Ōdō Tournament

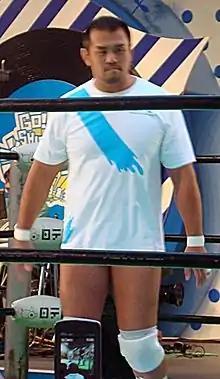
Jun Akiyama, the winner of the 2015 Ōdō Tournament

The 2015 Ōdō Tournament took place between September 10 and 26 and featured sixteen wrestlers. The participants were revealed on August 24. Included were the reigning Triple Crown Heavyweight Champion and 2013 Ōdō Tournament winner Akebono, reigning World Tag Team Champion and 2014 Ōdō Tournament winner Go Shiozaki, his championship partner Kento Miyahara and debuting outsiders Shuji Ishikawa and Yuji Hino. Tournament brackets were revealed on August 29. Jun Akiyama, the president of AJPW, won the tournament, defeating Akebono in the finals on September 26.